Instant messaging

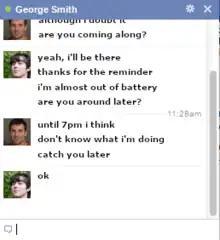
Facebook Chat, example of IM through a wider social network that became popular in the late 2000s

Early instant messaging programs were primarily real-time text, where characters appeared as they were typed. This includes the Unix "talk" command line program, which was popular in the 1980s and early 1990s. Some BBS chat programs (i.e. Celerity BBS) also used a similar interface. Modern implementations of real-time text also exist in instant messengers, such as AOL's Real-Time IM as an optional feature.